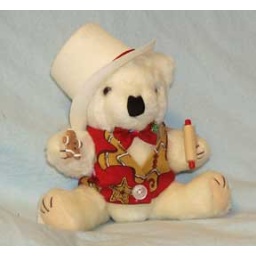
Tan teddy bear dressed in gingerbread motif vest and matching bowtie, white tophat, holds tiny rolling pin and gingerbread cookie.